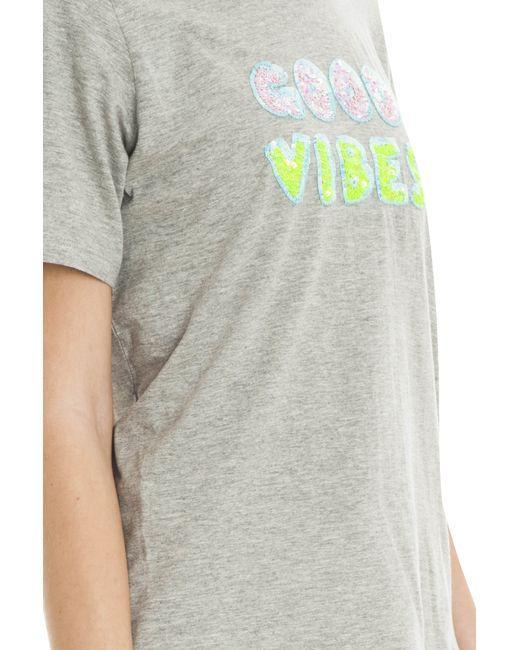
Graues Kurzarm-T-Shirt mit Good Vibes-Design